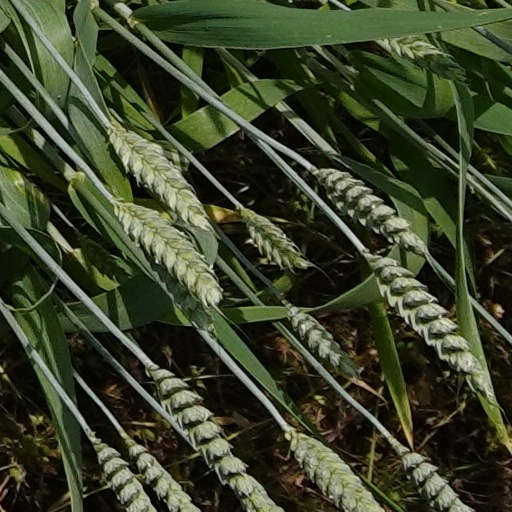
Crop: wheat